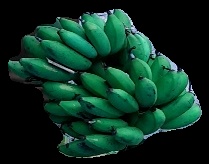
Variety: rasbale
Grade: grade3